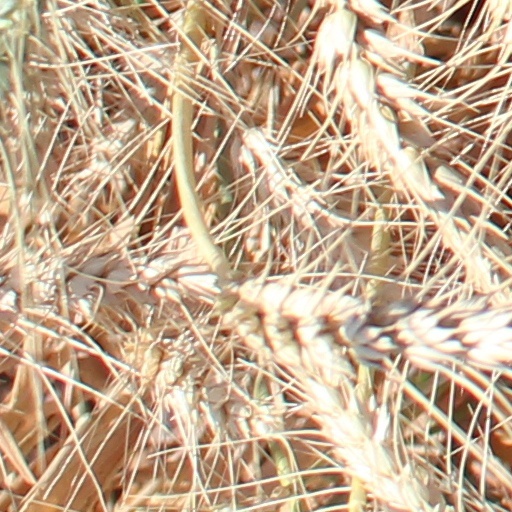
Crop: wheat